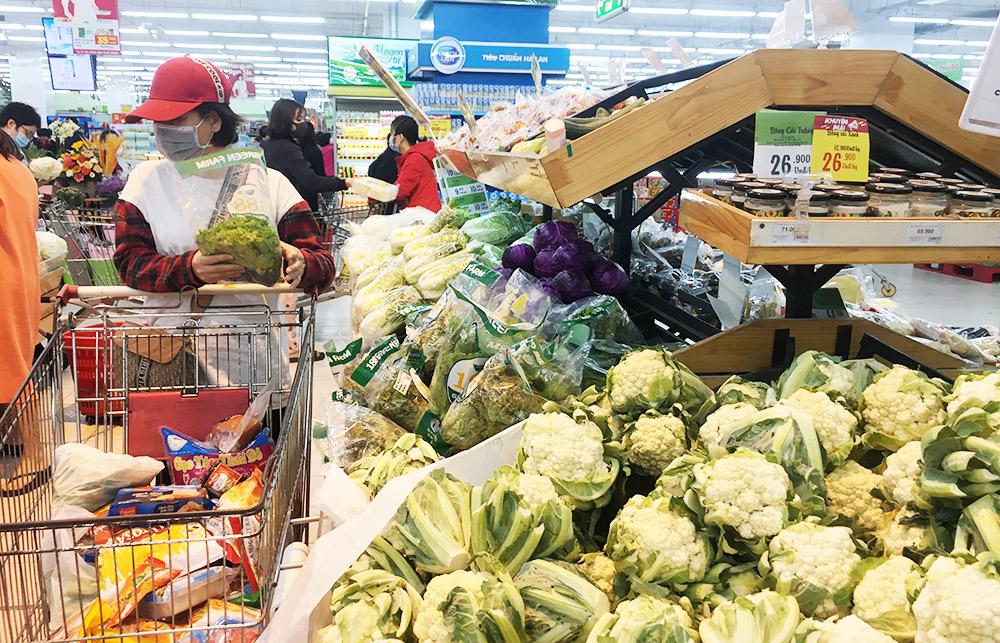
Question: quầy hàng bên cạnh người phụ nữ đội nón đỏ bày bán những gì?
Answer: các loại rau củ